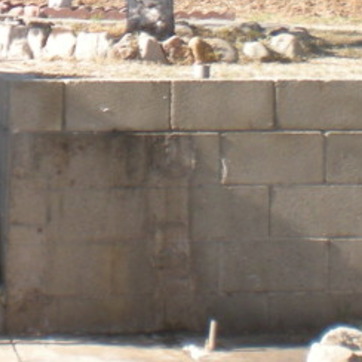
Material: stone